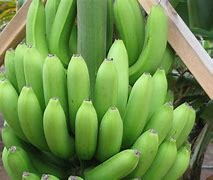
Label: banana